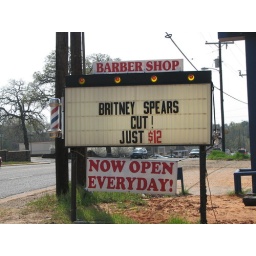
A sign I spotted out in Tyler, Texas. How clever.